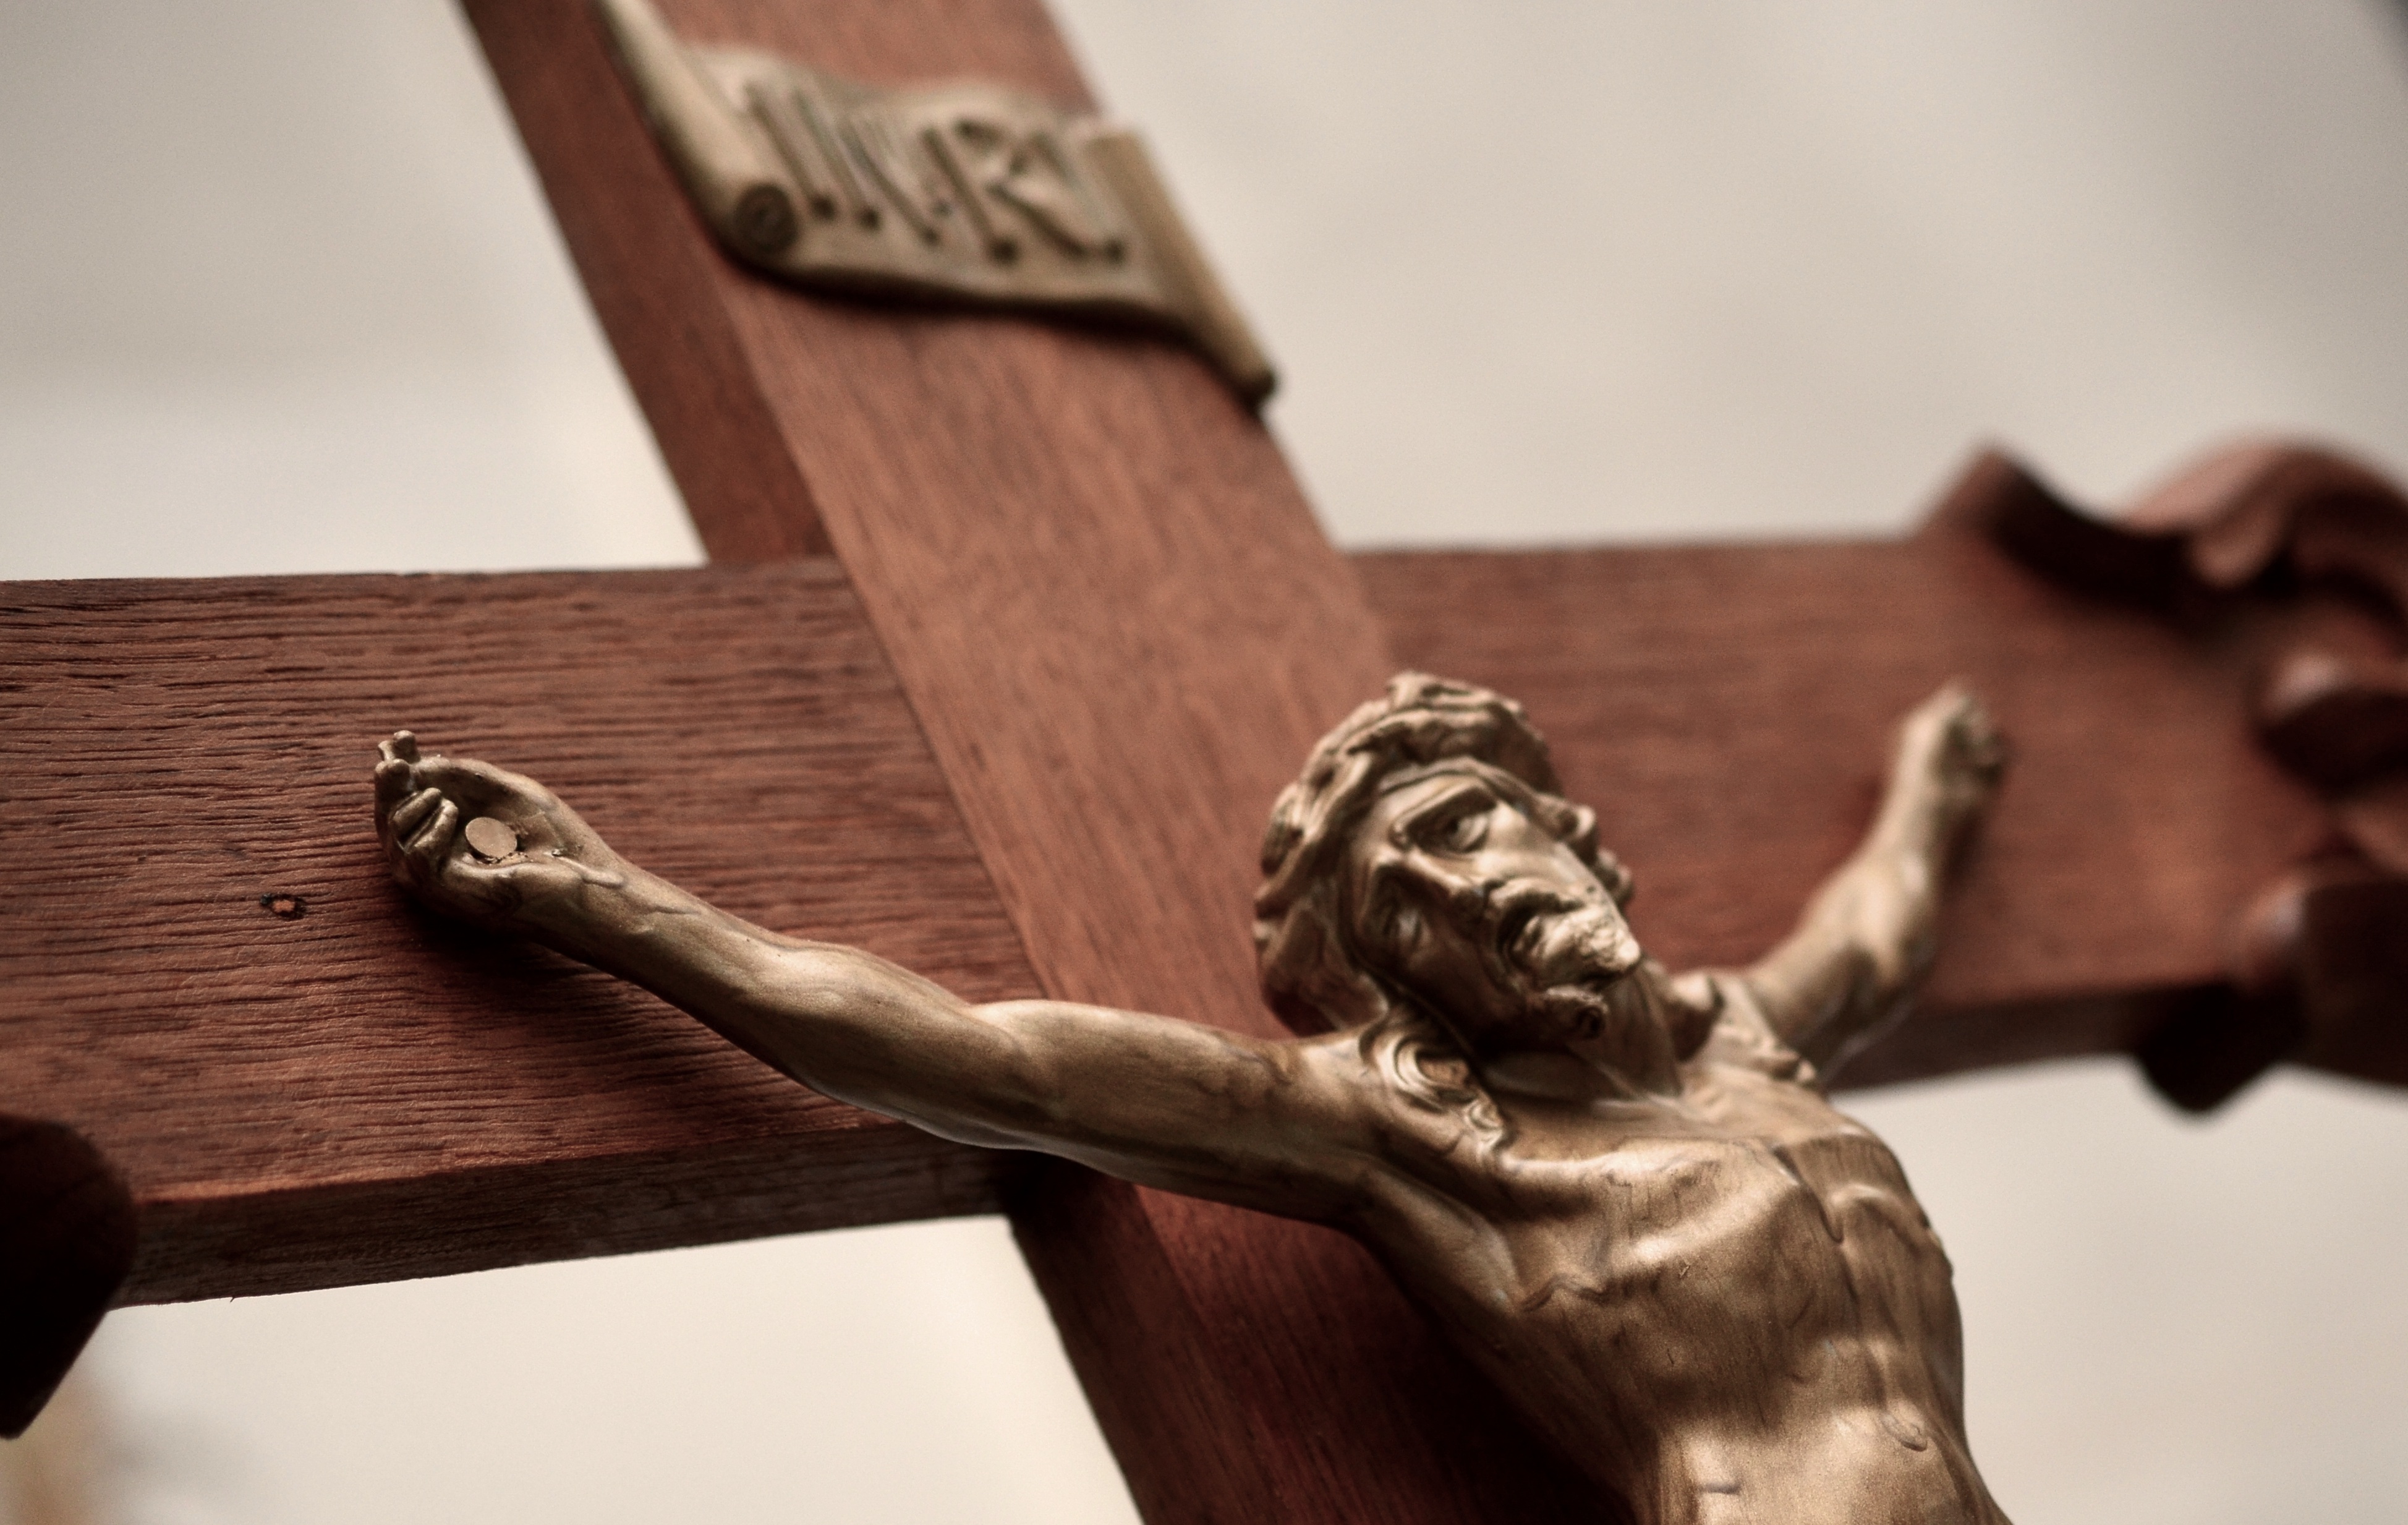
hand, wood, symbol, church, cross, sculpture, christ, art, figure, faith, photograph, jesus, christianity, carving, jesus christ